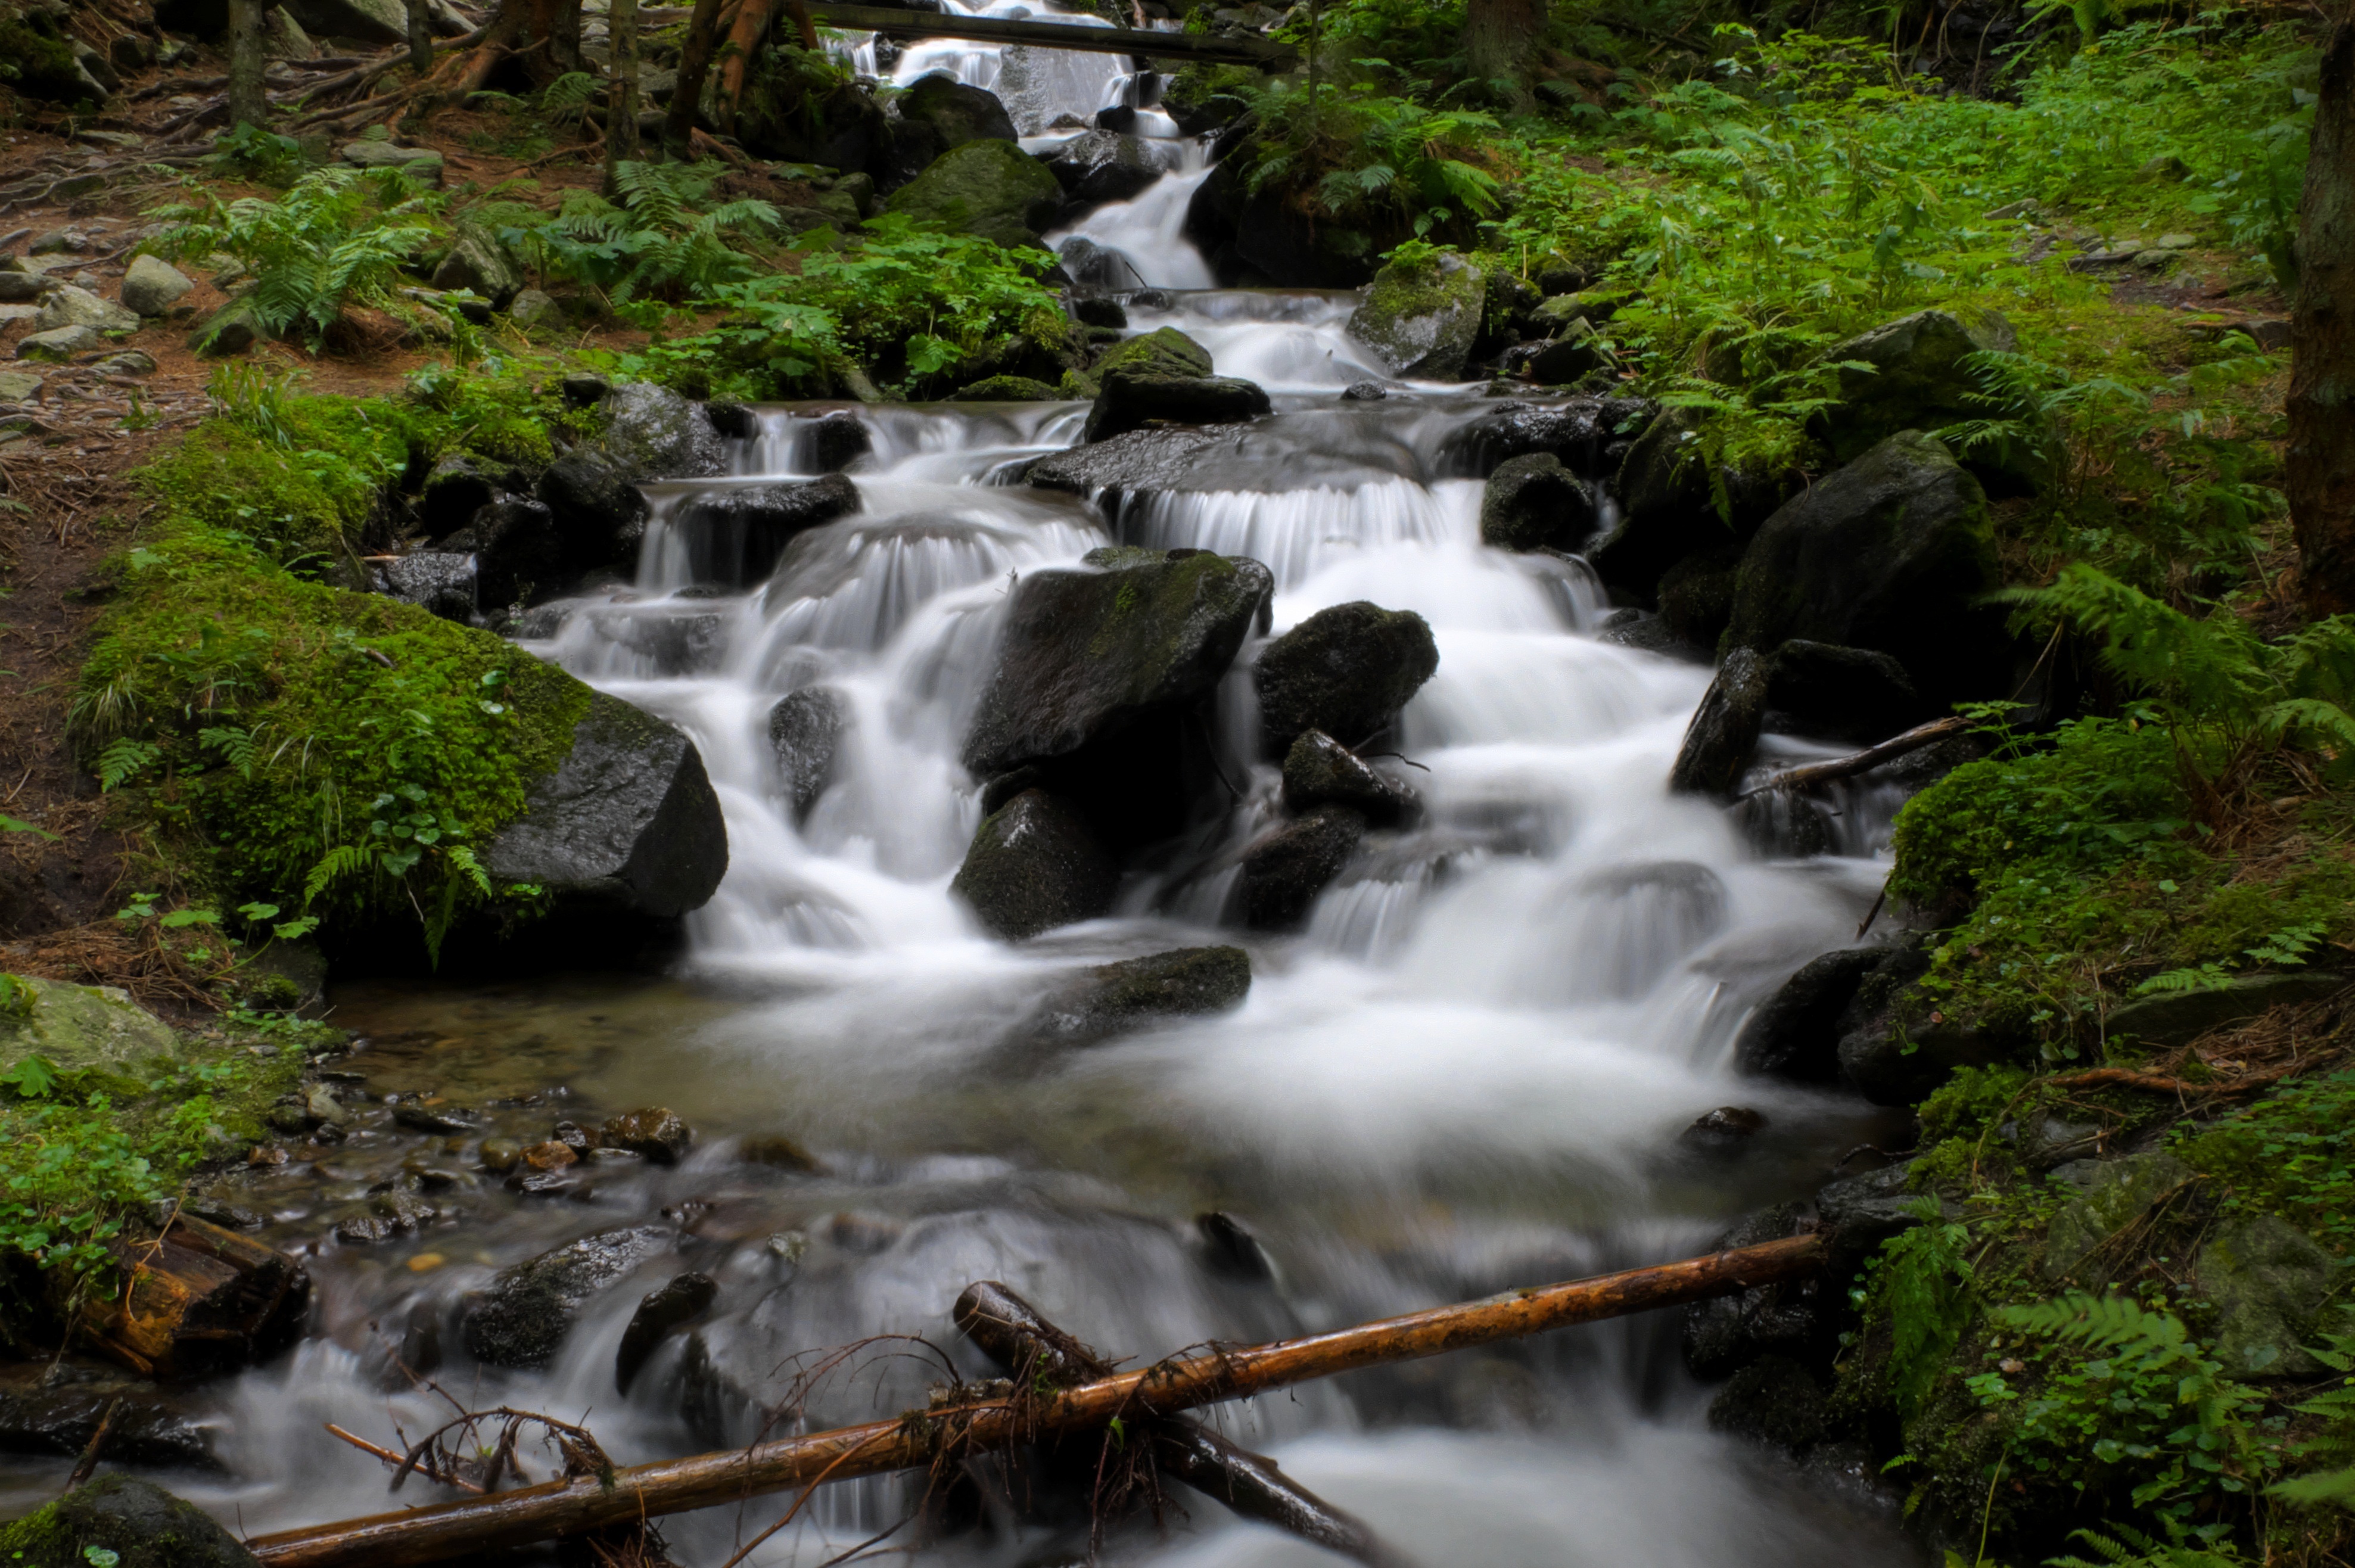
landscape, water, nature, forest, waterfall, creek, wilderness, leaf, river, stream, flow, jungle, autumn, rapid, rest, long exposure, body of water, rainforest, wasserfall, woodland, bach, habitat, waters, water feature, watercourse, mountain stream